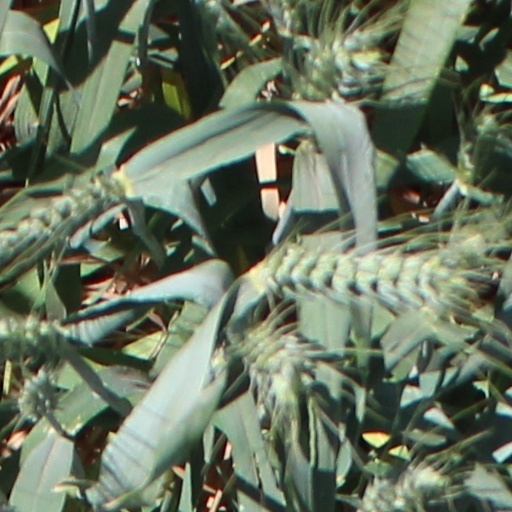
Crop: wheat